Irish cream

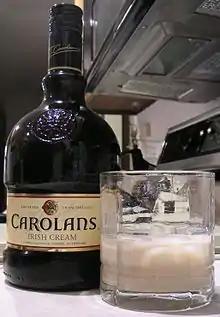
Carolans brand

Irish cream is a cream liqueur based on Irish whiskey, cream and other flavourings. It typically has an alcohol by volume (ABV) level of 15 to 20% and is served on its own or in mixed drinks, most commonly mixed with coffee or in shots such as the B-52. Its largest markets are the United Kingdom, Canada and the United States.